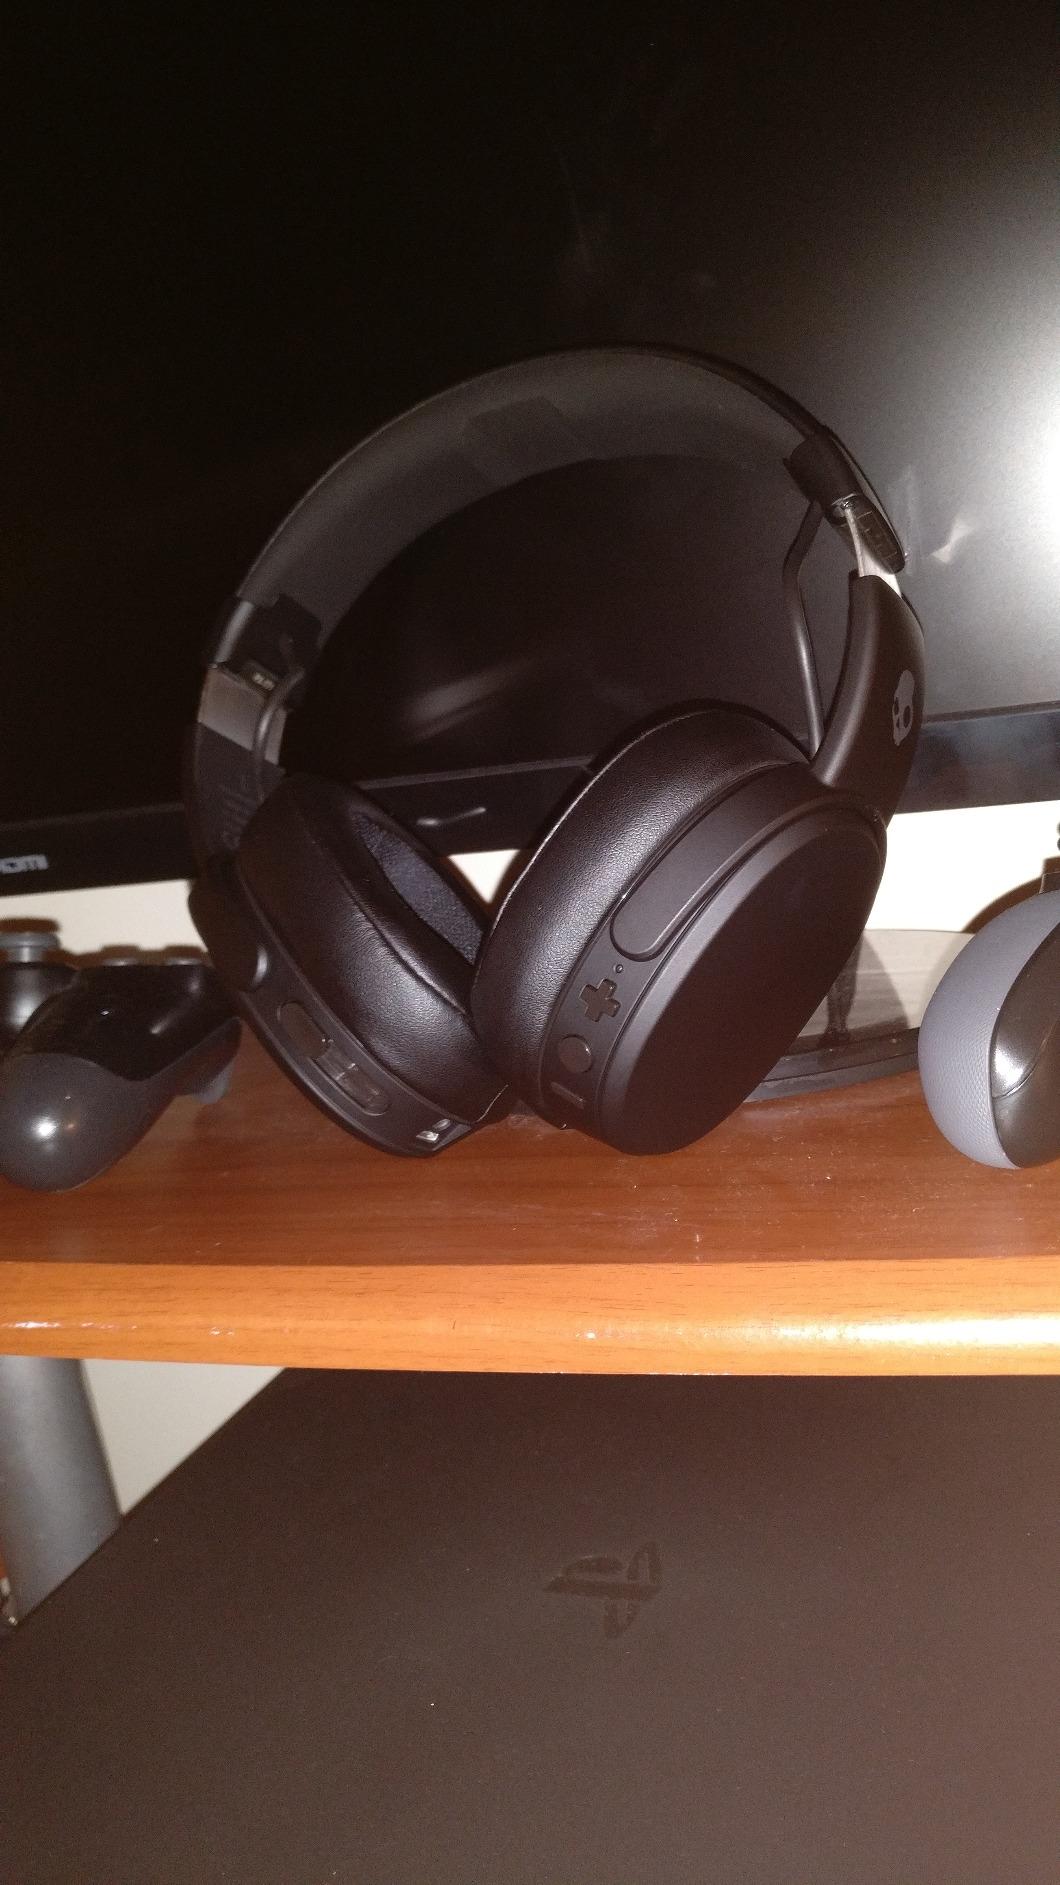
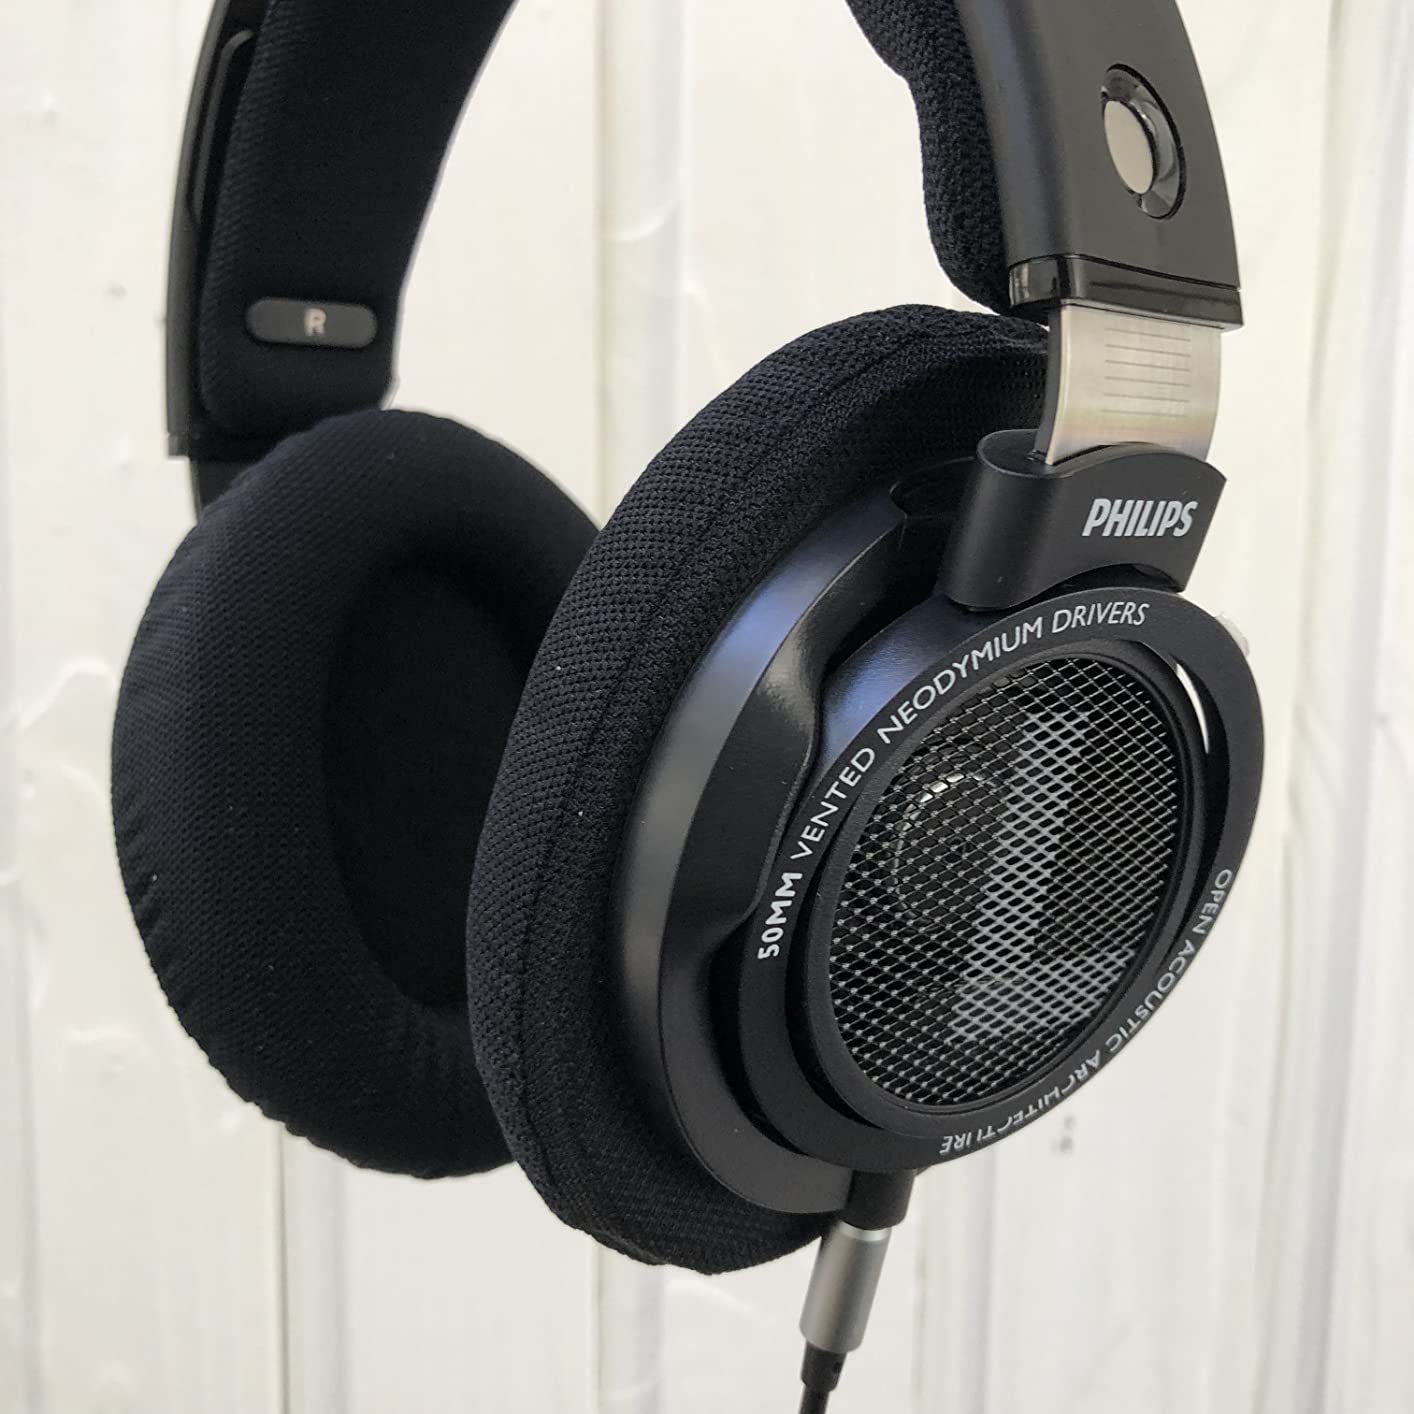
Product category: headphones
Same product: no